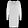
Label: Dress